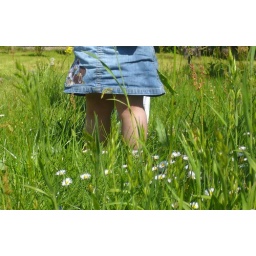
little girl in the grass